Eotyrannus

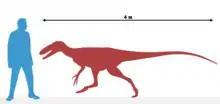
Size of the holotype compared to a human

A number of characters present in the holotypic specimen are unique to the genus. These include: The rostral end of dentary possessing a concave notch housing the most mesial alveolus and a dorsally-directed prong on the rostromedial margin of the notch, curving lateral furrows on the lateral surface of the dentary, a surangular with a hypertrophied gutter-like concavity near the rostrodorsal border, with the caudal end of the concavity containing foramina that perforate the body of the surangular, a low coronoid process on the surangular with a concave area located caudodorsally, and an ulna and radius with a tear-drop shaped cross-section at the mid-shaft.